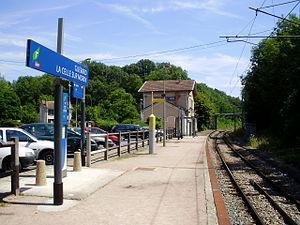
Gare de Guérard - La Celle-sur-Morin, à Guérard, Seine-et-Marne, France (vue du quai unique en direction de Coulommiers)
La gare de Guérard - La Celle-sur-Morin est une gare ferroviaire française de la ligne de Gretz-Armainvilliers à Sézanne, située sur le territoire de la commune de Guérard, à l'ouest de La Celle-sur-Morin, dans le département de Seine-et-Marne, en région Île-de-France.